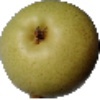
Label: Pear 1